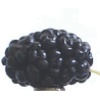
Label: mulberry